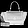
Label: Bag